Mount Saint Peter

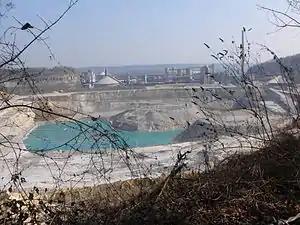
ENCI quarry and factories

At Mount Saint Peter the rivers Geer and Meuse have cut into the limestone plateau known in the east as the Herve plateau and in the west as Hesbaye. The succeeding geologic layers include loess, gravel, quartz sand and chalky limestone of the Maastricht Formation with inclusions of flint. The chalk deposits contain numerous fossils of sea urchins, clams and belemnites.